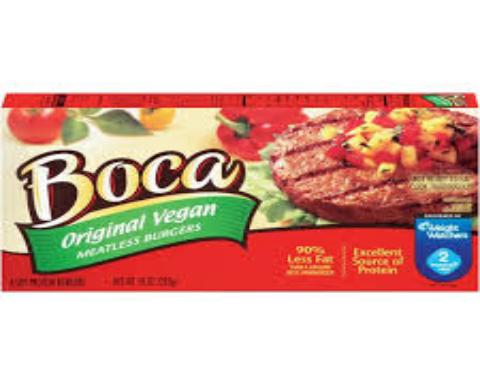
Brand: Boca Burger
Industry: Food